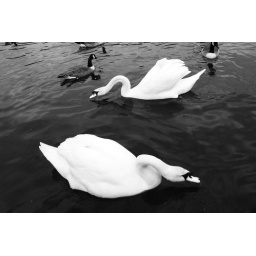
I like the contrast of the white swan against the dark waters. This contrast is very good for black and white photos.